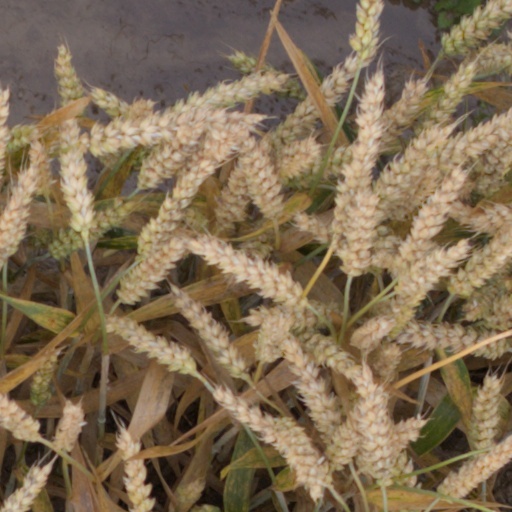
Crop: wheat